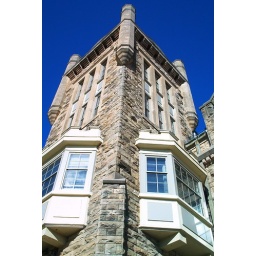
The centre tower of Port Arthur Collegiate Institutes. The grounds near the building are in terrible condition.